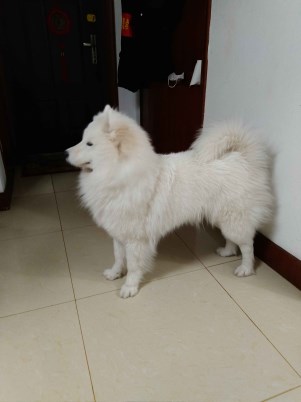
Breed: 2192-n000088-Samoyed